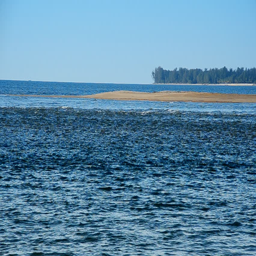
ship out to sea in the evening